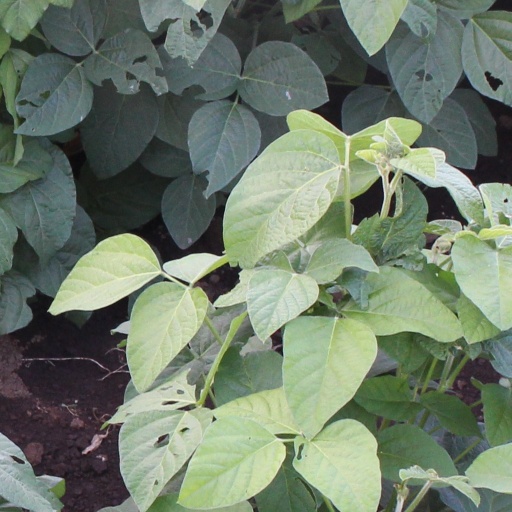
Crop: soybean